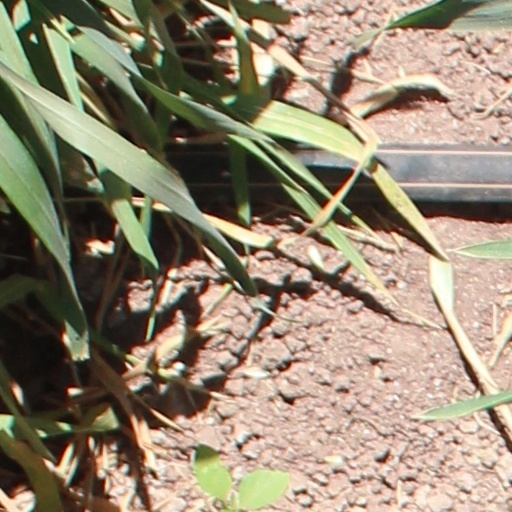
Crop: wheat